Sky position (RA, Dec in degrees): 18.696, 0.5247
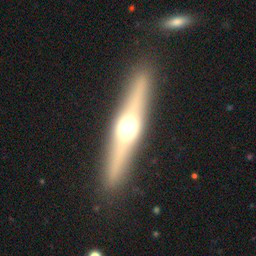
Galaxy morphology: Edge-on Galaxies with Bulge